Church of St Thomas, Thurstonland

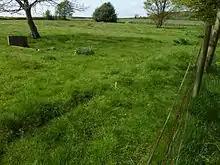
Undulating surface of unmarked Storthes Hall graves

The churchyard contains around 2,000 graves of patients who died at Kirkburton in Storthes Hall Hospital (1904–1991). Most of these graves are unmarked, in a separate field behind the church which was added by Rev. Arnold Escombe Jerram before he left in 1910. By 1913 there was fear in the village that the pauper burials were causing epidemics, because the sexton was saving money by leaving graves open to rain and weather, and not filling them with earth until they each contained their full complement of four coffins. The authorities claimed that Storthes Hall's use of the graveyard benefited Thurstonland by the payment of rates and that only fifty paupers per year, who were unclaimed by relatives, were buried there. Rev. P.S. Brown, at that time vicar of Thurstonland and chaplain to Storthes Hall, claimed that the burials were no danger to health, even though the sexton had to ladle out water from open graves before subsequent funerals.